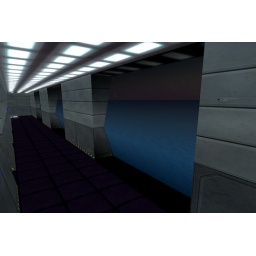
a view of empty ocean through the one-way windows in the academy dorm hallways.